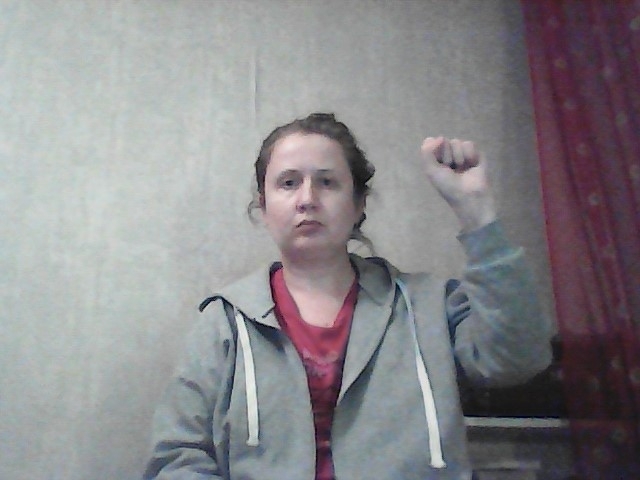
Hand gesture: fist